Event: Nepal Earthquake
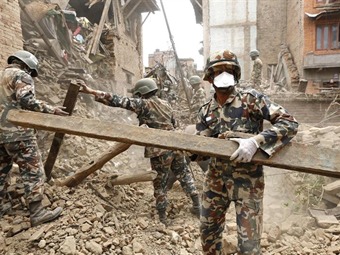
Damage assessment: damage